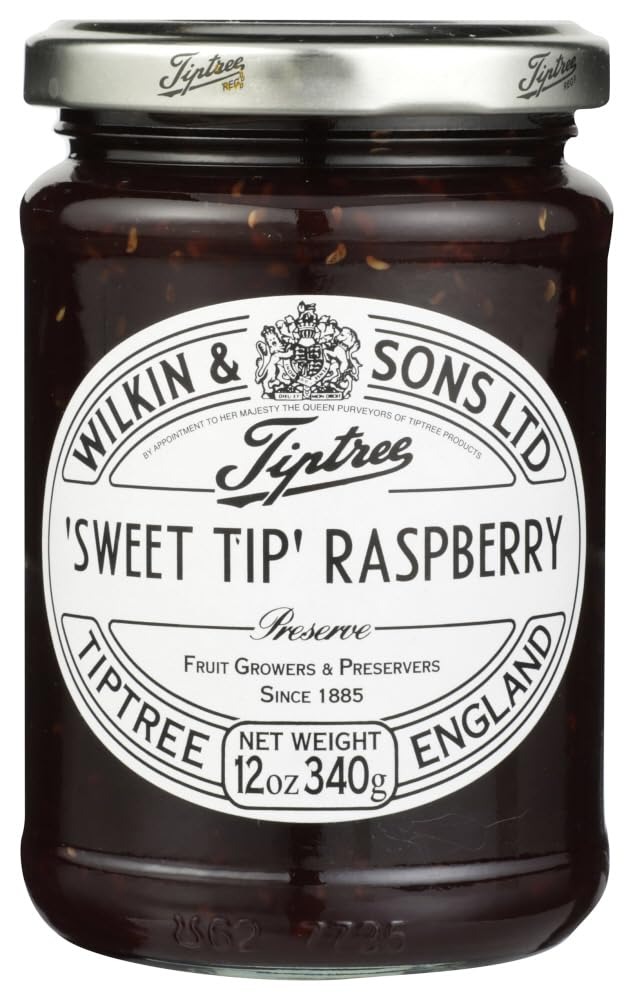
Item Name: Raspberry Preserves
Value: nan
Unit: None

Price: 7.77